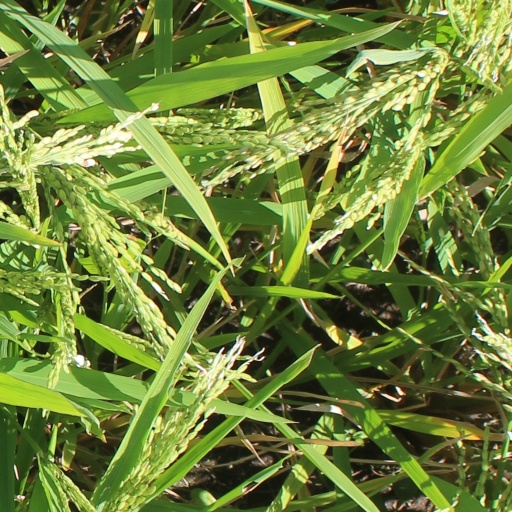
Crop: rice